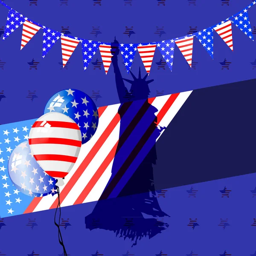
patriot in a hat and with a flag .